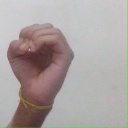
अक्षर: ऊ